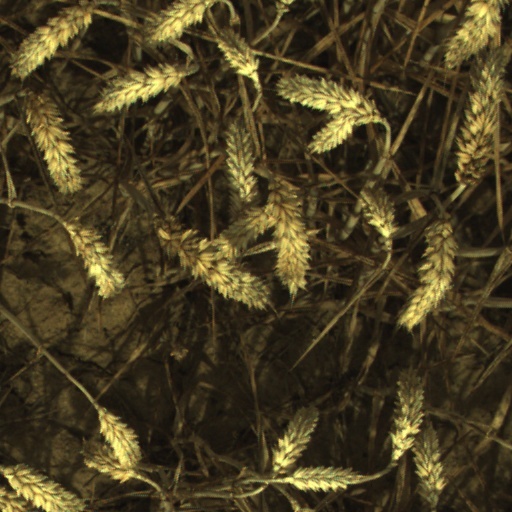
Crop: wheat